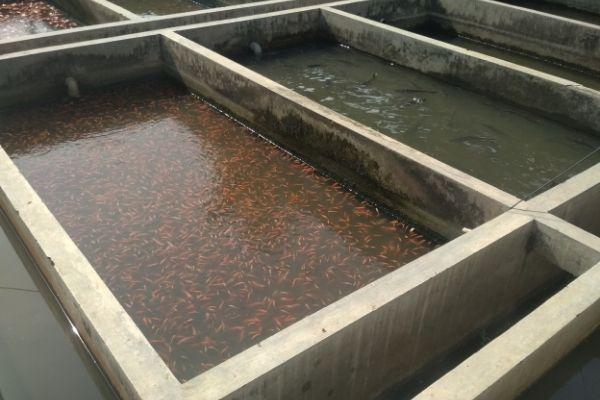
Bwawa la samaki lenye kingo za mbao, lililoundwa mahususi kuhifadhi maji na kuunda mazingira rafiki kwa ukuaji wa samaki, miundombinu hii hutoa fursa kwa wafugaji kukuza samaki kwa ufanisi. Ikisaidia kuongeza uzalishaji wa chakula na kukuza kipato cha wakulima wanaojihusisha na ufugaji wa mazao ya samaki.